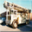
Label: truck